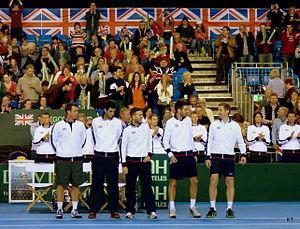
L'équipe de Grande-Bretagne de Coupe Davis est la sélection nationale regroupant les meilleurs joueurs du Royaume-Uni lors des compétitions internationales. L'équipe regroupe les meilleurs Britanniques et donc à la fois les joueurs de Grande-Bretagne – c'est-à-dire l'Angleterre, le Pays de Galles et l'Écosse — mais également les joueurs d'Irlande du Nord. Elle est placée sous l'égide de la Lawn Tennis Association.